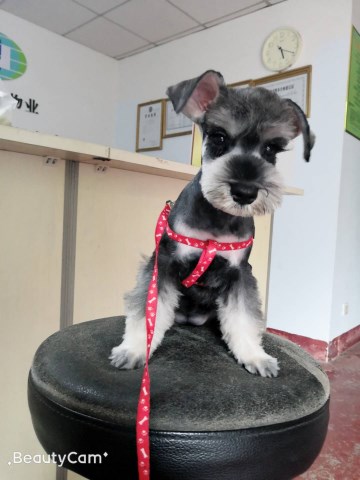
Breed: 2342-n000102-miniature_schnauzer